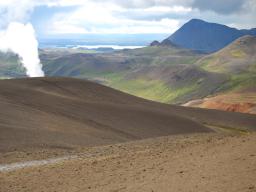
Label: Background_without_leaves